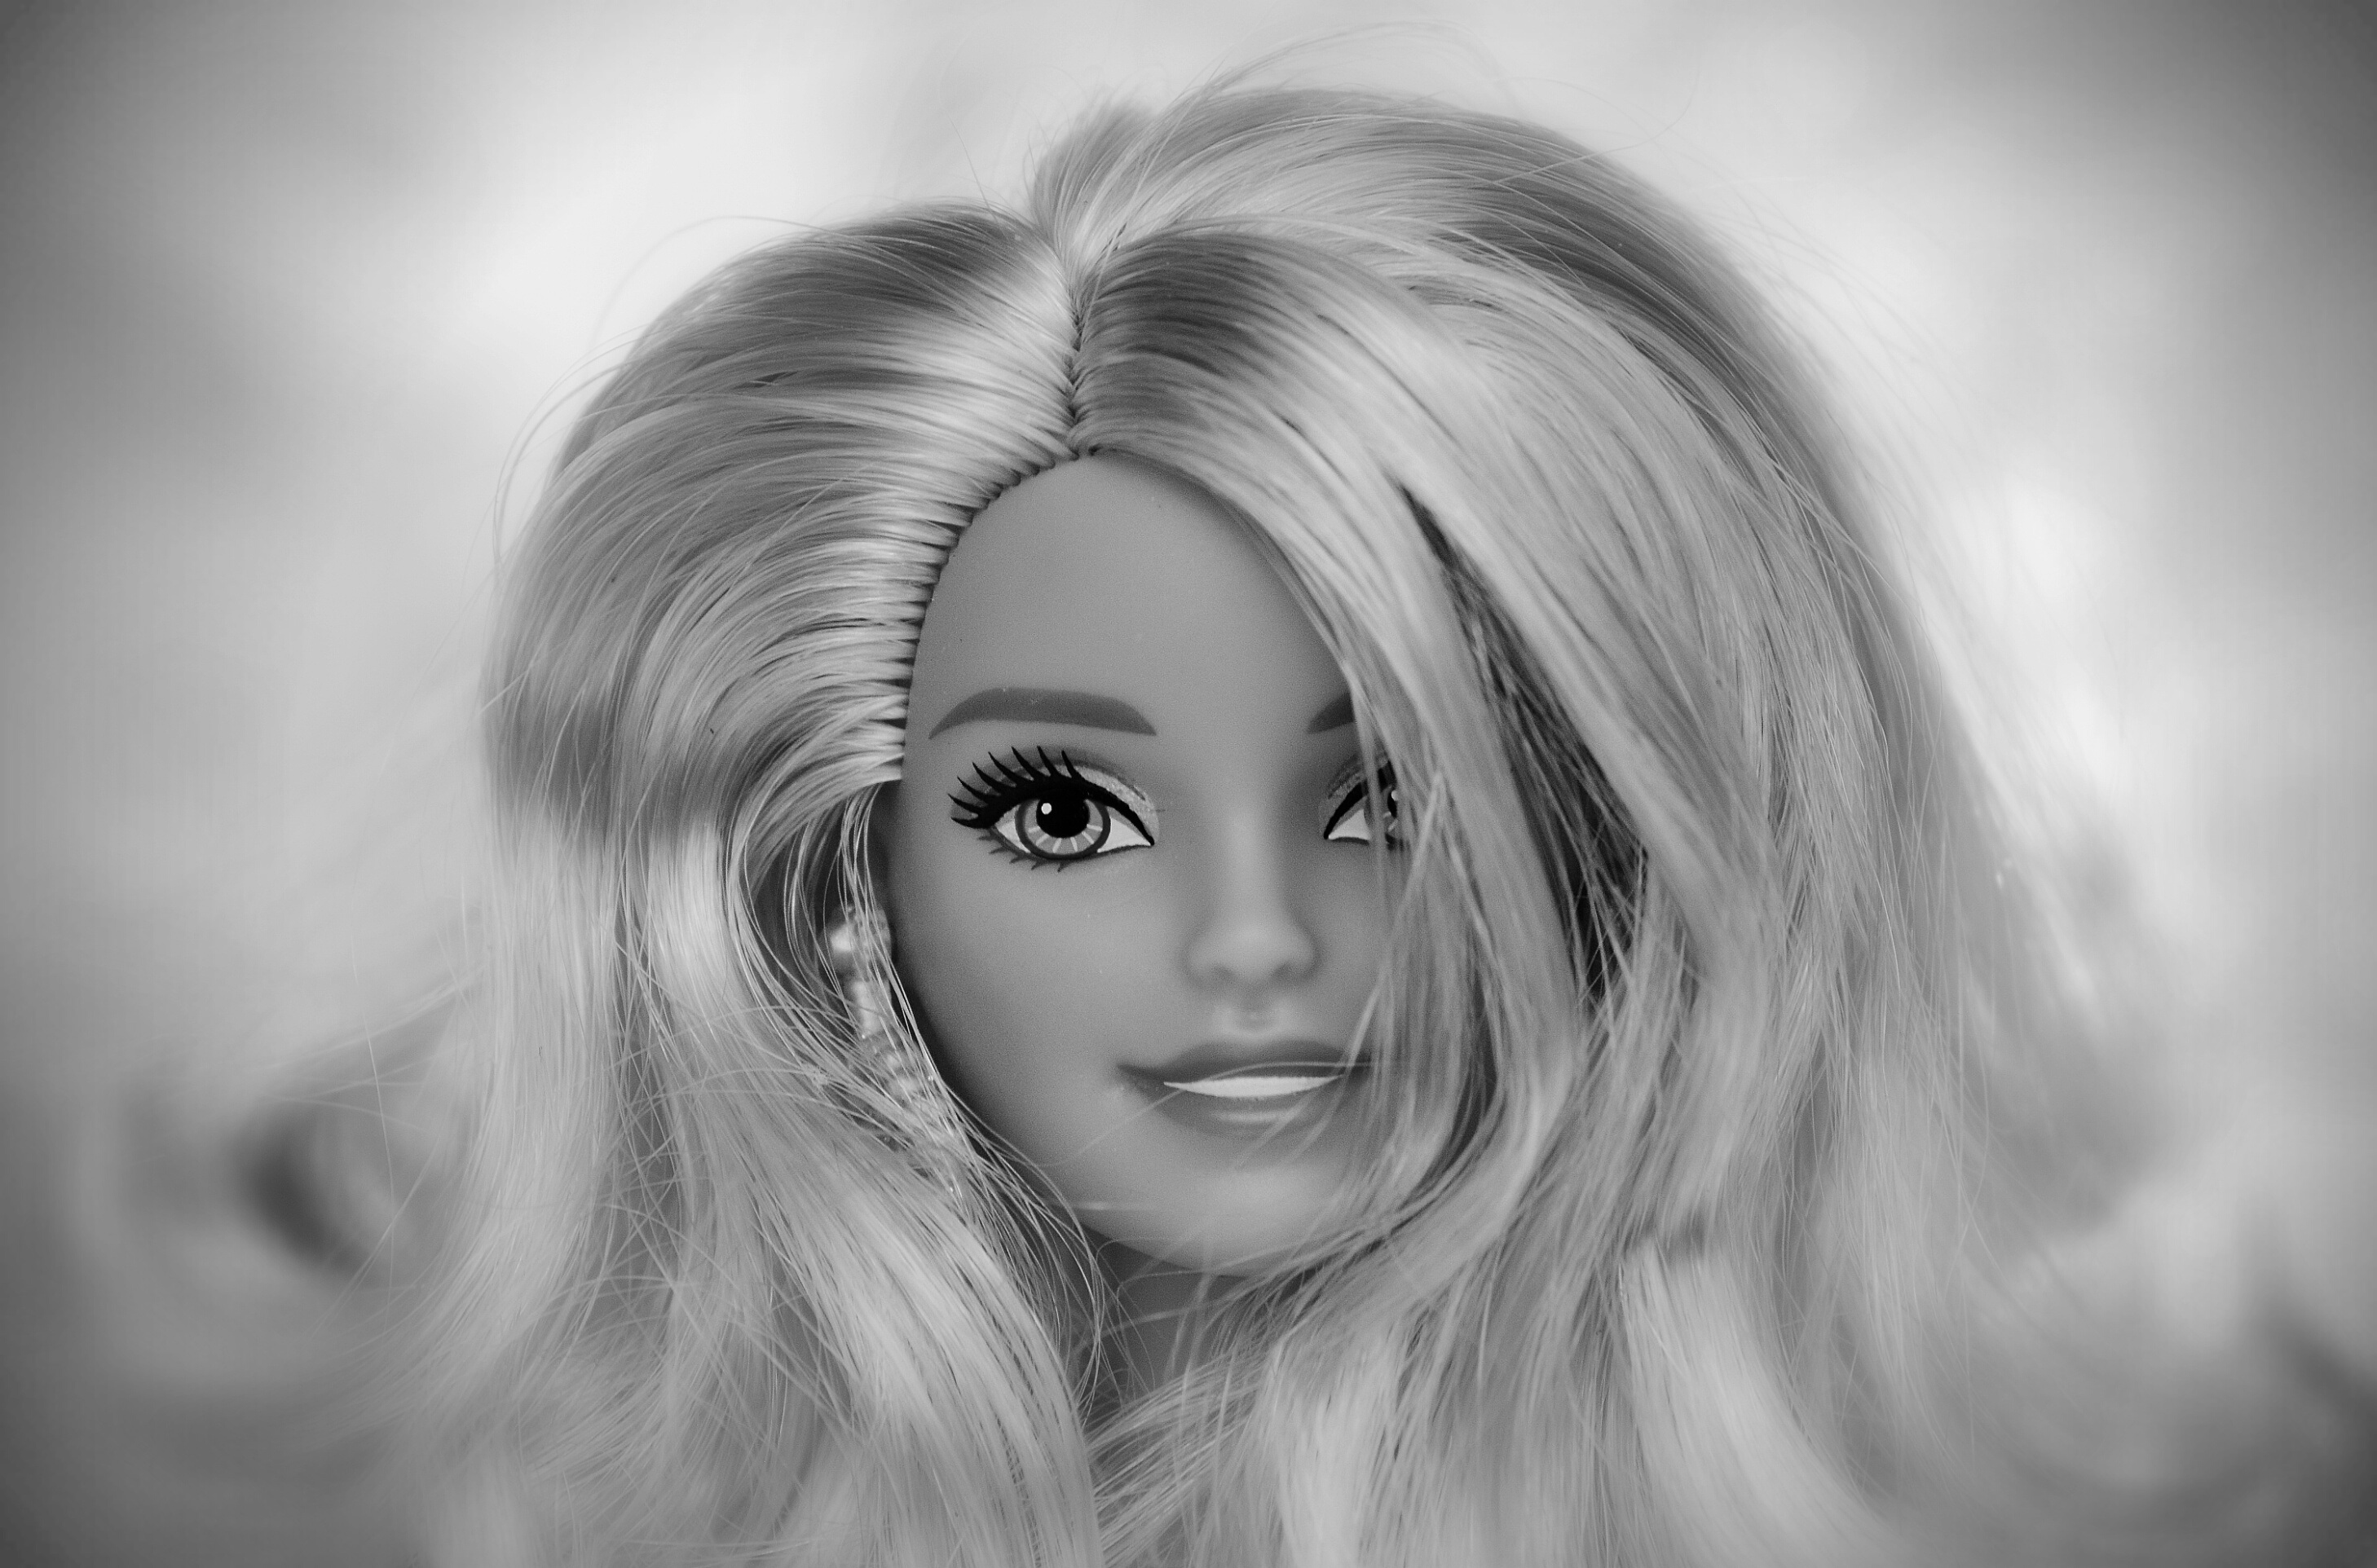
black and white, girl, hair, white, photography, play, portrait, model, black, monochrome, lady, hairstyle, playful, long hair, close up, face, doll, children, figure, eye, head, toys, skin, beauty, beautiful, blond, pretty, organ, barbie, charming, children toys, photo shoot, brown hair, girls toys, doll face, dolls picture, monochrome photography, portrait photography